Oswald Haselrieder

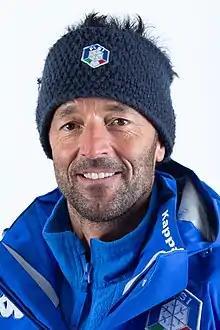
Haselrieder in 2018

Oswald Haselrieder OMRI (born 22 August 1971 in Völs am Schlern, South Tyrol) is an Italian former luger who competed internationally from 1988 to 2010. He achieved success at junior level, taking two bronze medals in singles and a gold in doubles at the World Junior Championships, the latter achieved in partnership with Dietmar Pierhofer. Haselrider and Pierhofer continued to compete together until 1995, when they split up and Haselrieder joined forces with Gerhard Plankensteiner. Haselrieder went on to win the bronze medal in the men's doubles event at the 2006 Winter Olympics in Turin after competing in three previous Winter Olympic Games: in 1992 in the singles event and in doubles in 1998 and 2002. He went on to compete in a fifth Olympics in 2010: he retired soon afterwards after sustaining an injury in training in March of that year.